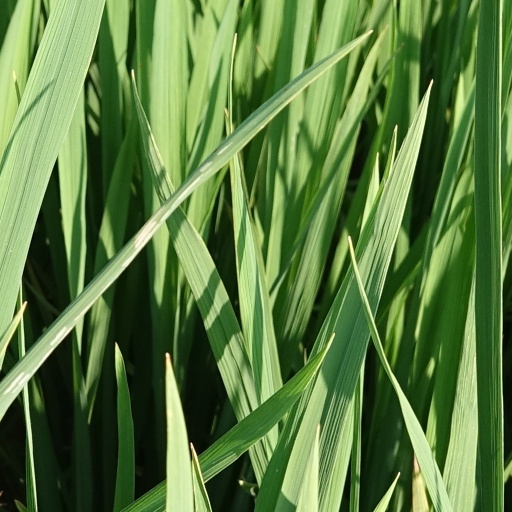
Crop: rice